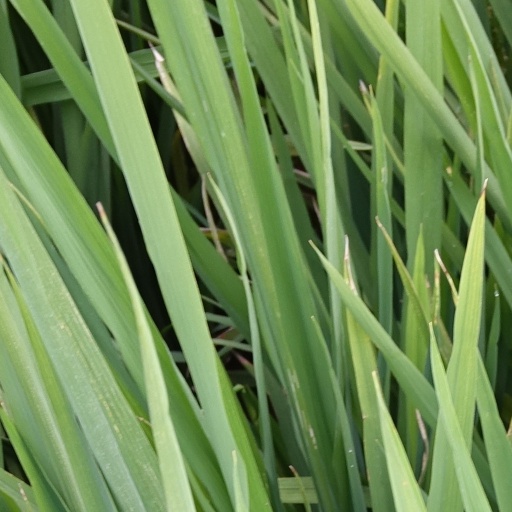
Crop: rice